Karasawa Cirque

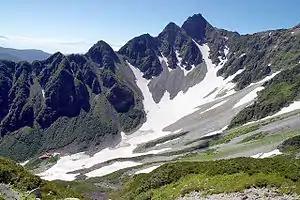
Karasawa Cirque

Karasawa Cirque lies under the peaks of Mount Hotakadake, including its highest Mount Okuhatakadake (3,190m), in the Hida Mountains or "Northern Japanese Alps". Other peaks circling the glacial valley include Mount Karasawa (3,110m), Mount Kitahotakadake, and (3,106m) Maehotakadake (3,090m). Other important locations include: where , built in 1924, is located at 2983m; and a ridge, which leads to Mount Okuhatakadake.